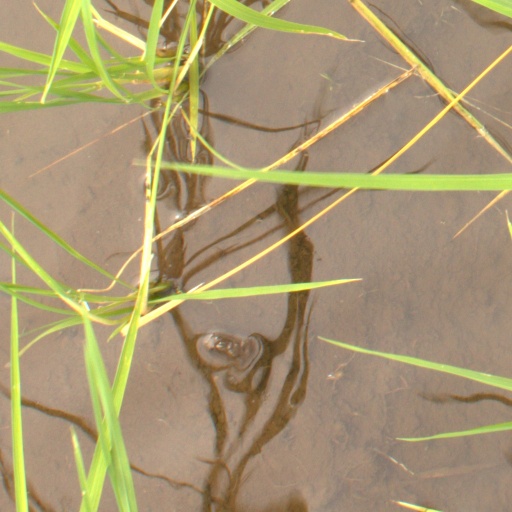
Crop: rice